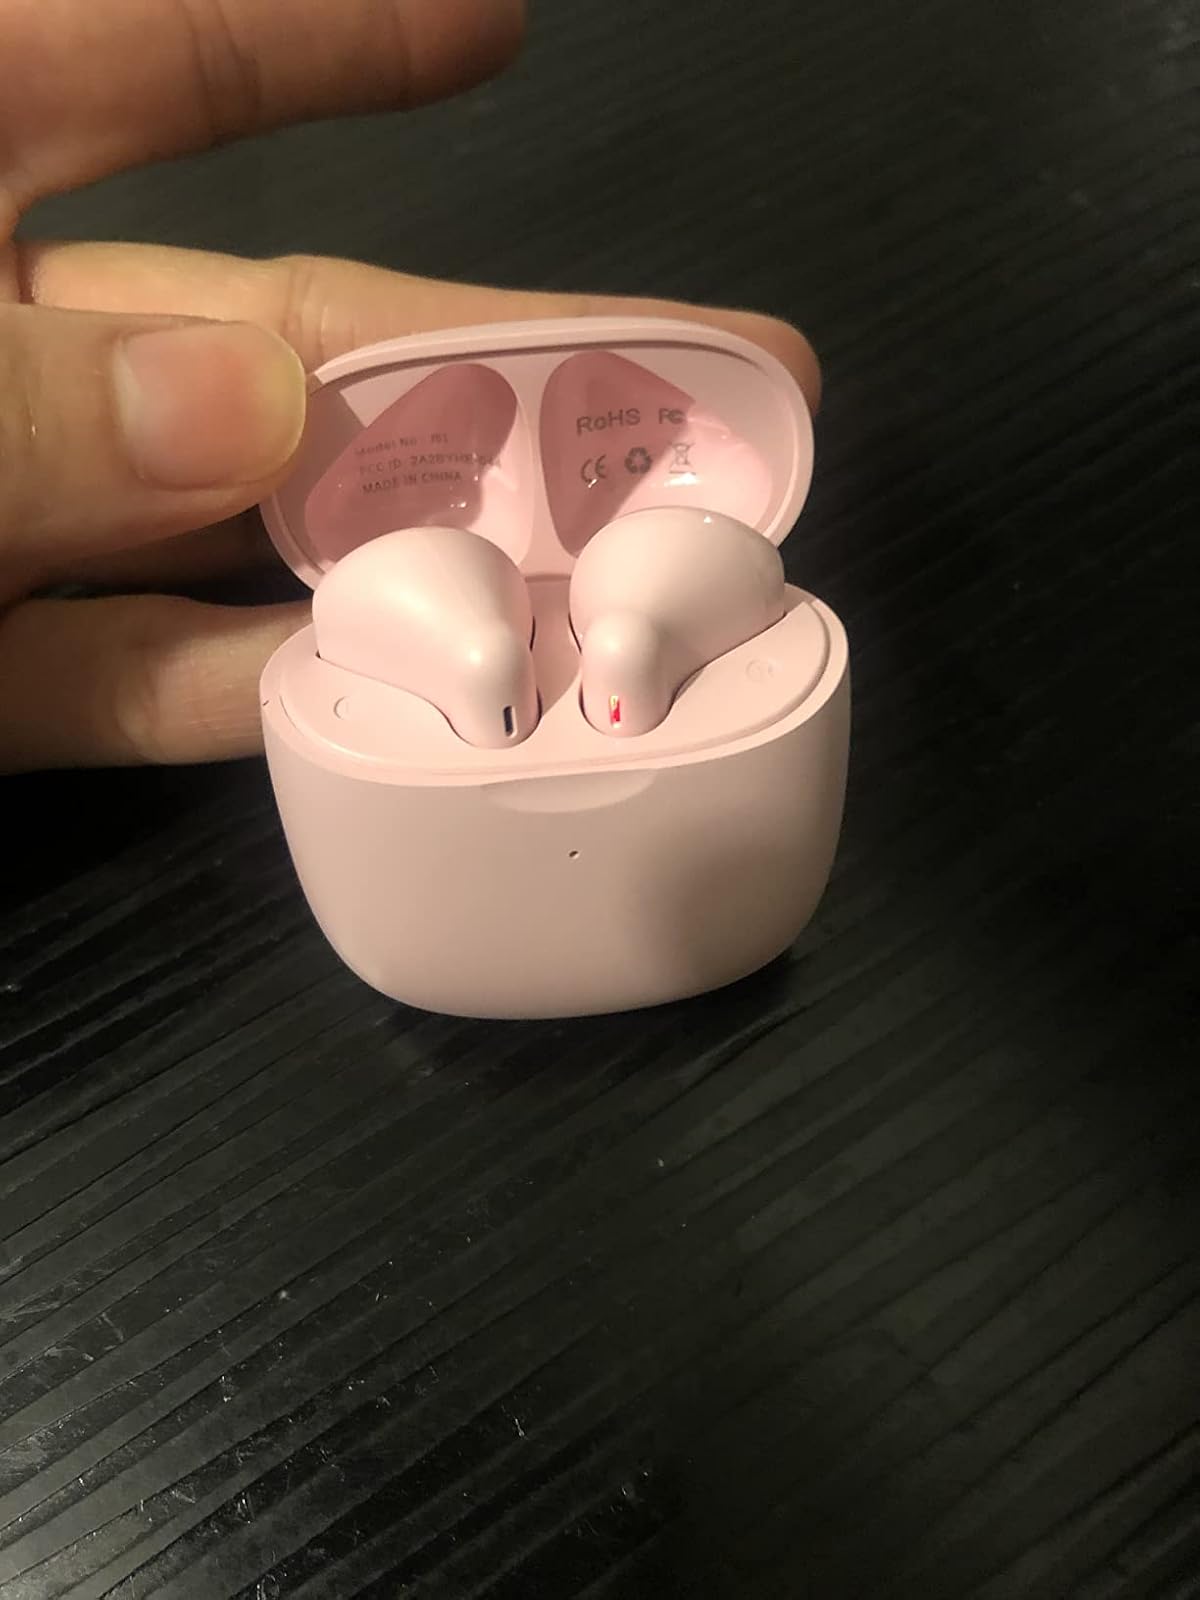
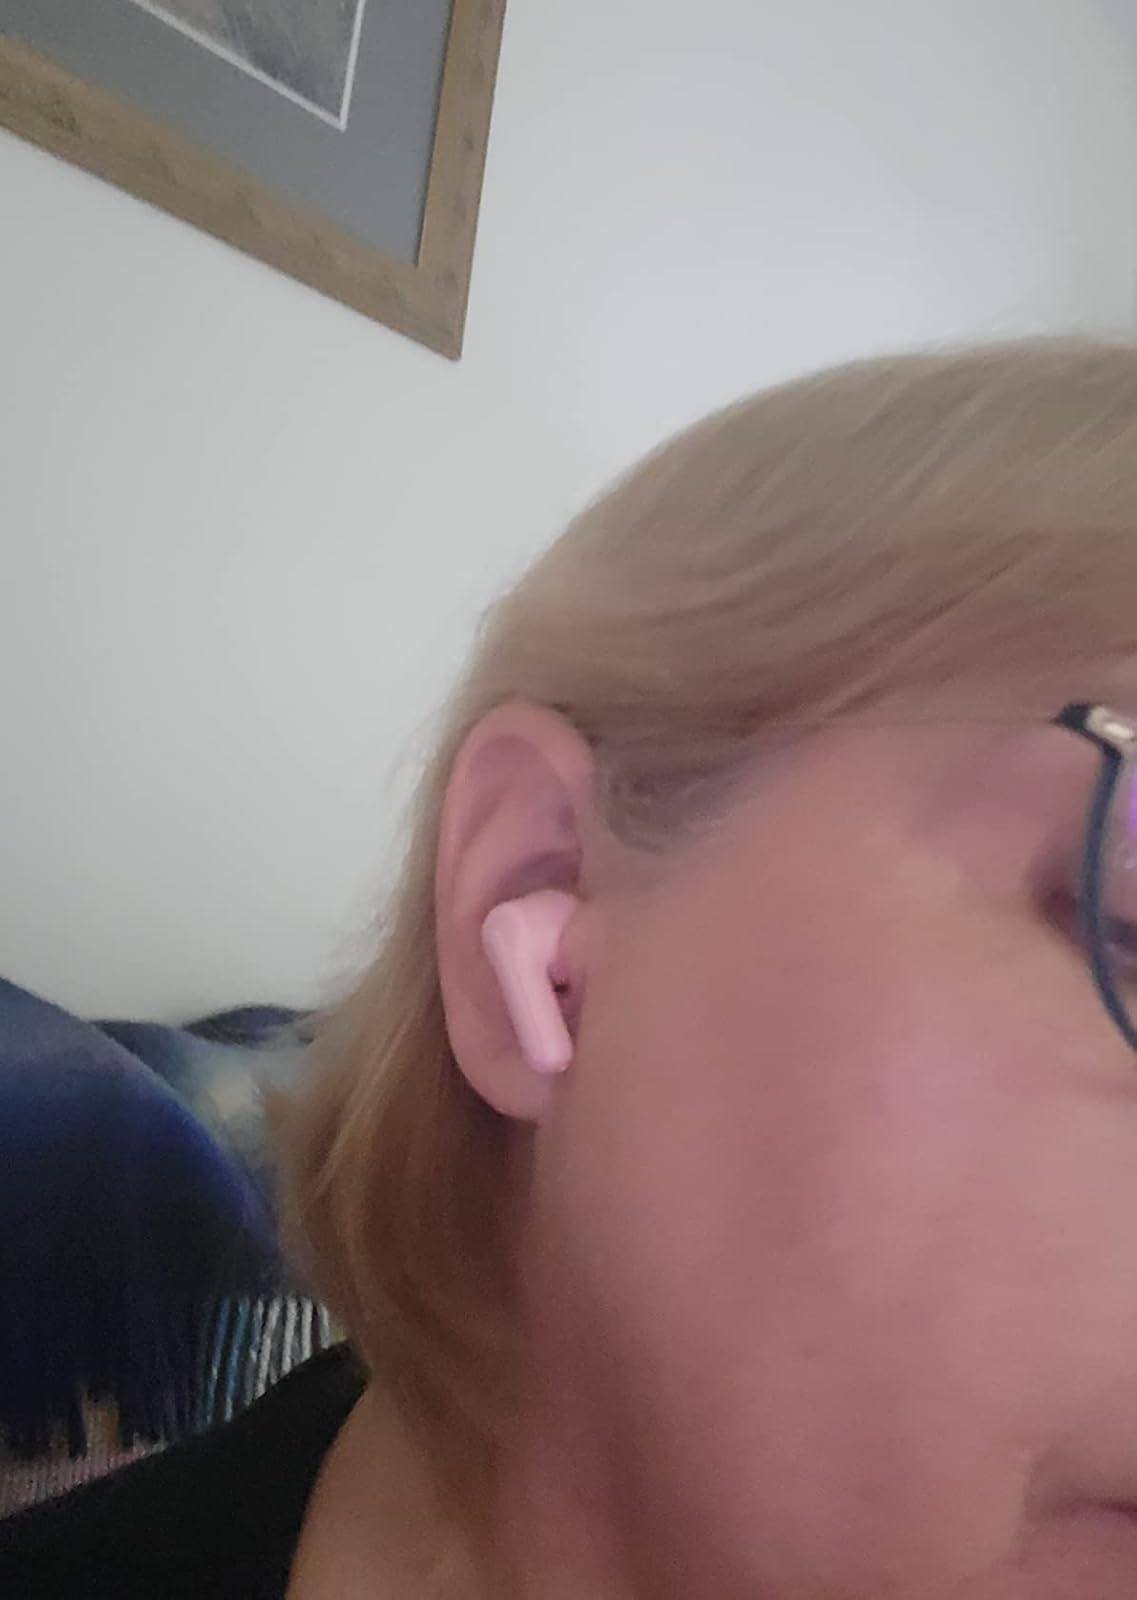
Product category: earbuds
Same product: no